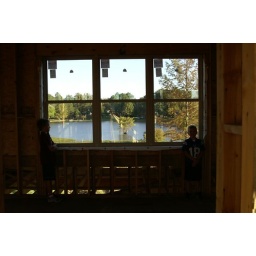
Nicholas in window in bedroom